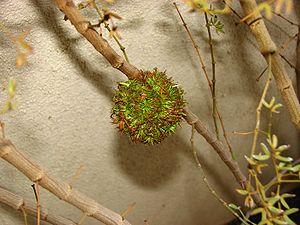
Larrea tridentata est une espèce de plantes à fleurs de la famille des Zygophyllaceae.